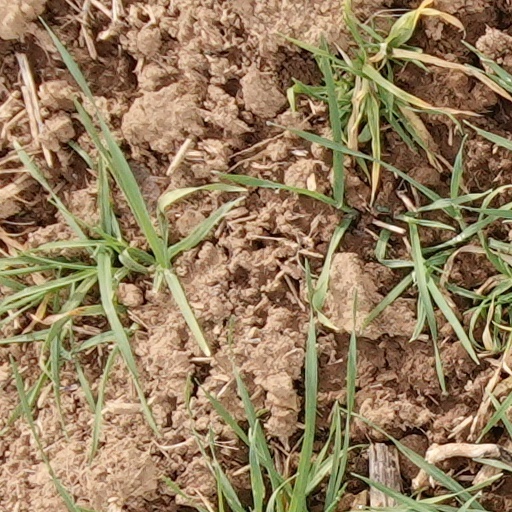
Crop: wheat